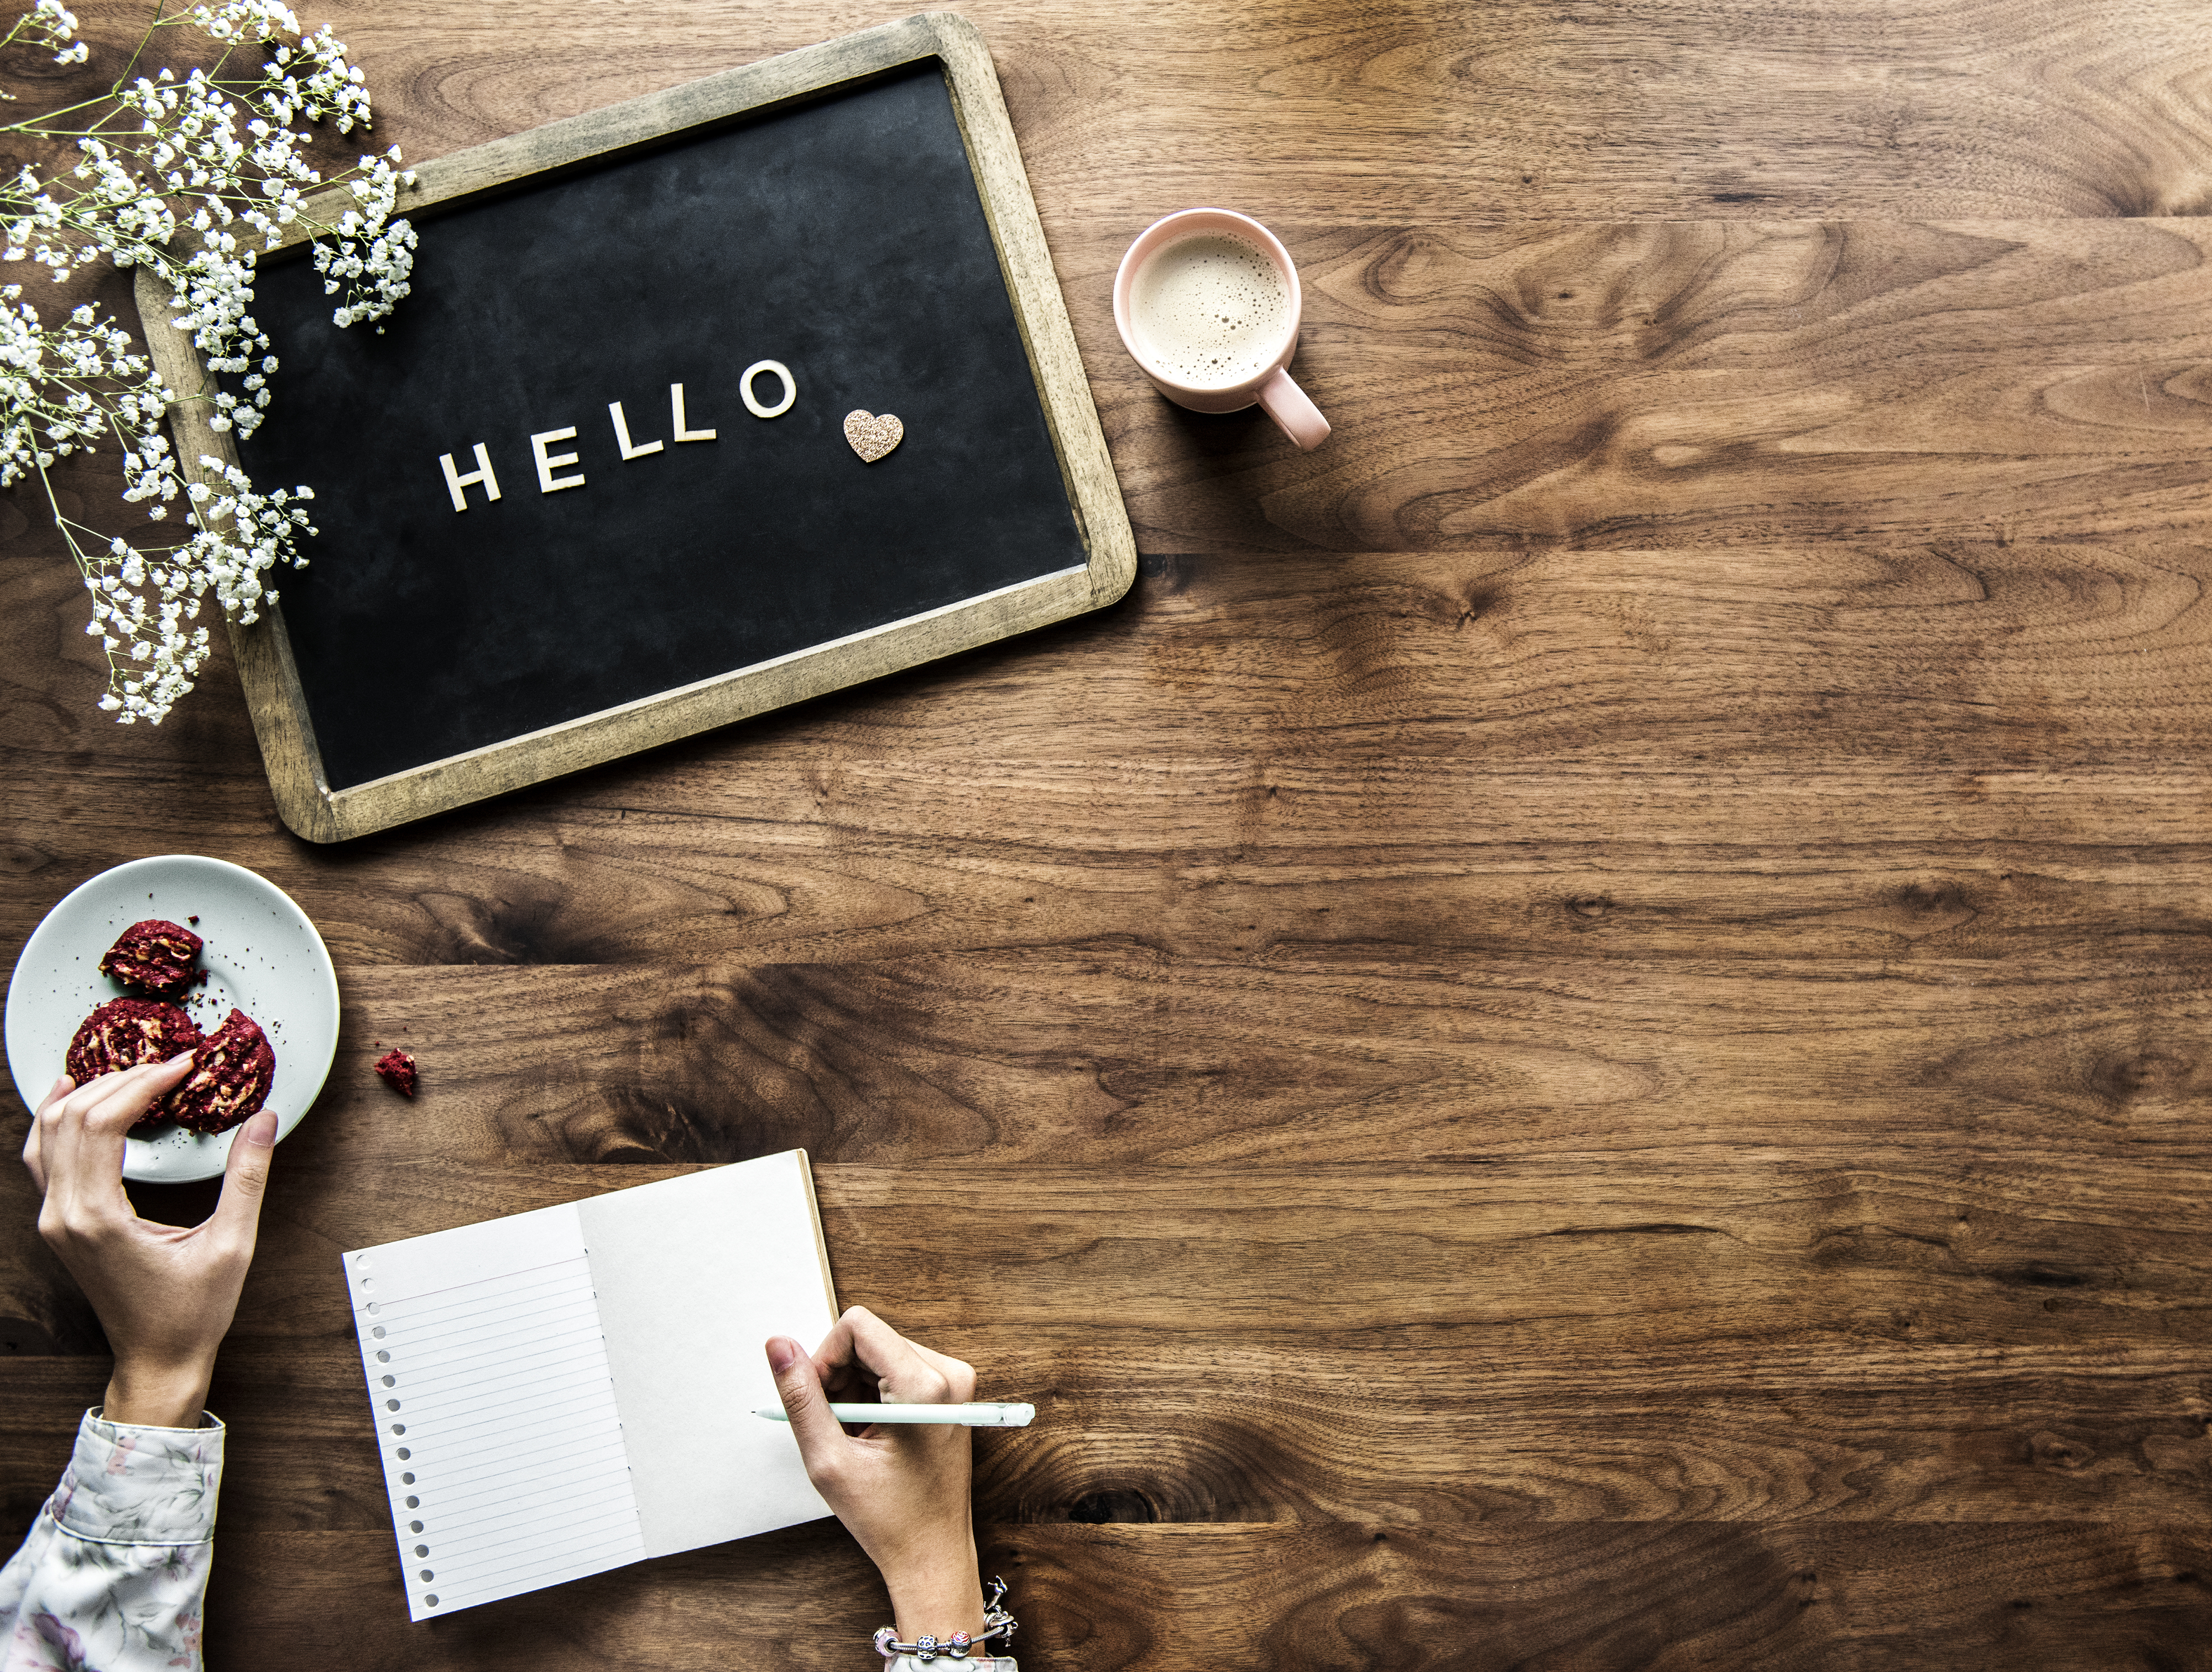
aerial, alphabet, alphabets, antique, background, black board, board, cafe, casual, chat, communication, cookie, cookies, copy space, design, design space, dialog, diary, flat lay, flatlay, flower, font, greeting, hand, hello, hey, hi, hobby, journal, leisure, letter, letterpress, letters, lifestyle, message, note, notebook, notepad, pen, pencil, person, relax, speech, stationery, talk, typography, wooden table, working, workspace, writer, writing, wood, brand